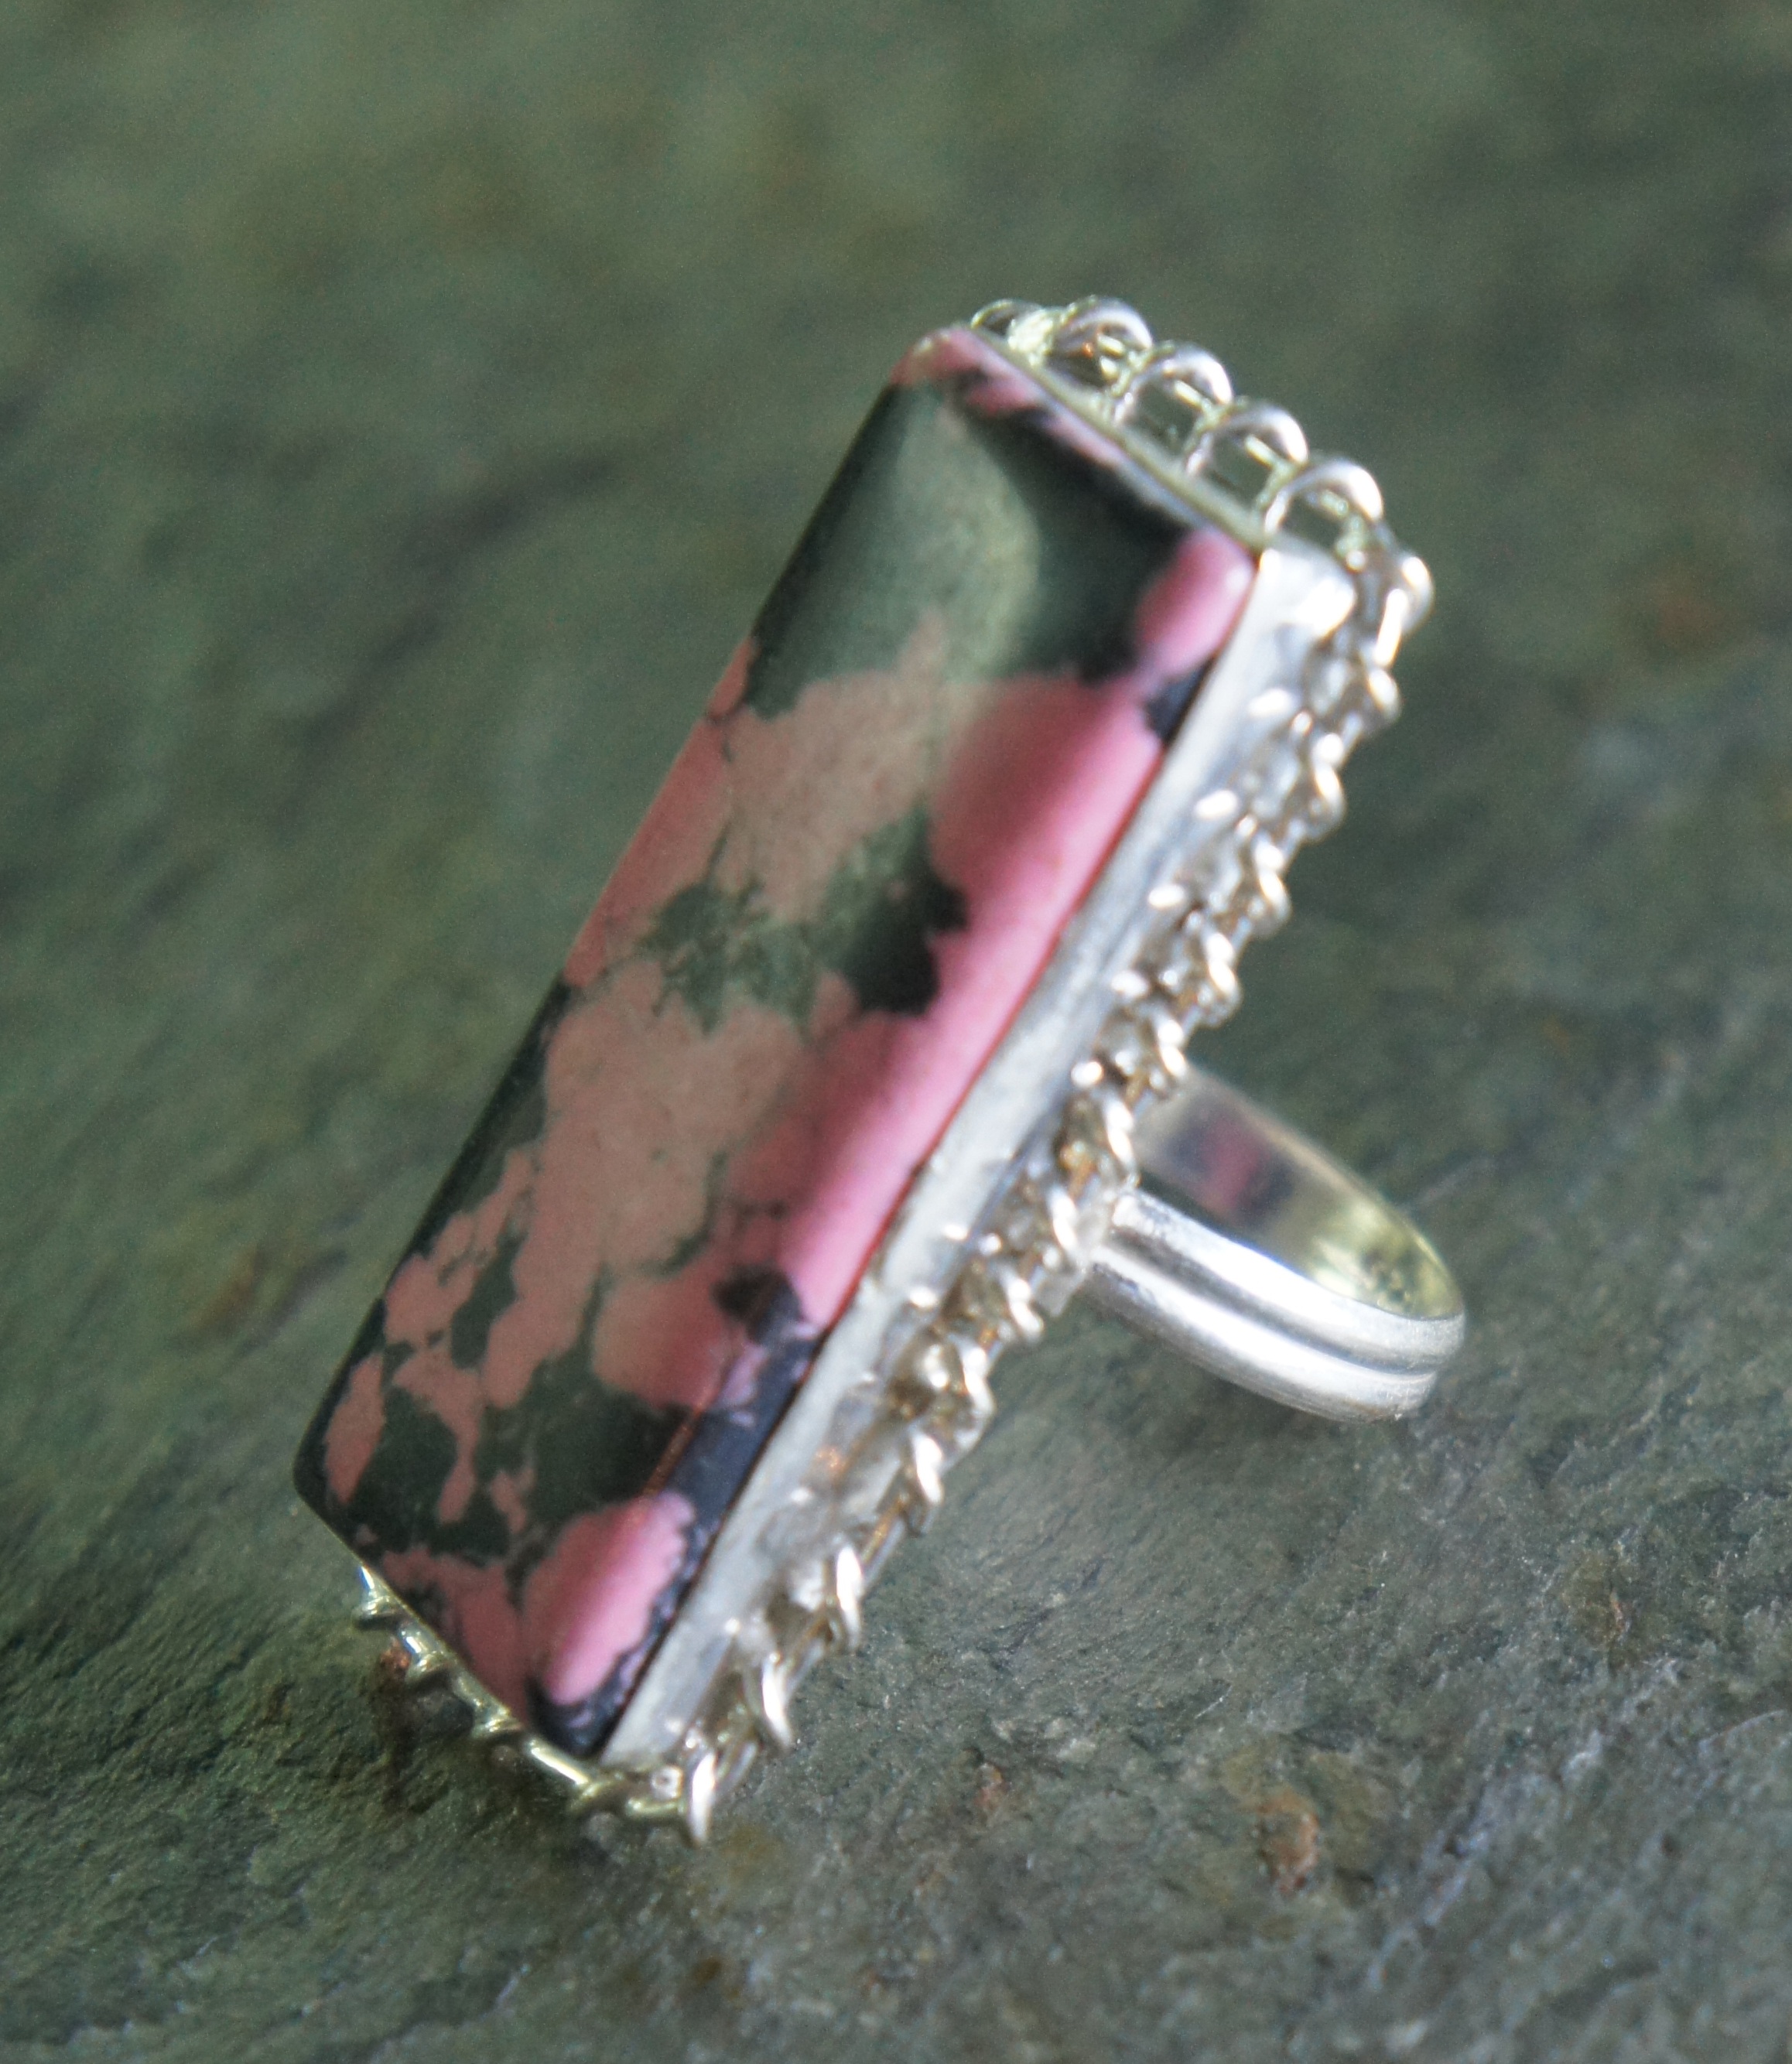
ring, stone, cab, metal, black, pink, jewelry, jewellery, jewel, silver, jasper, huge, gem, setting, sterling, gemstone, cabochon, fashion accessory